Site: brandenburg
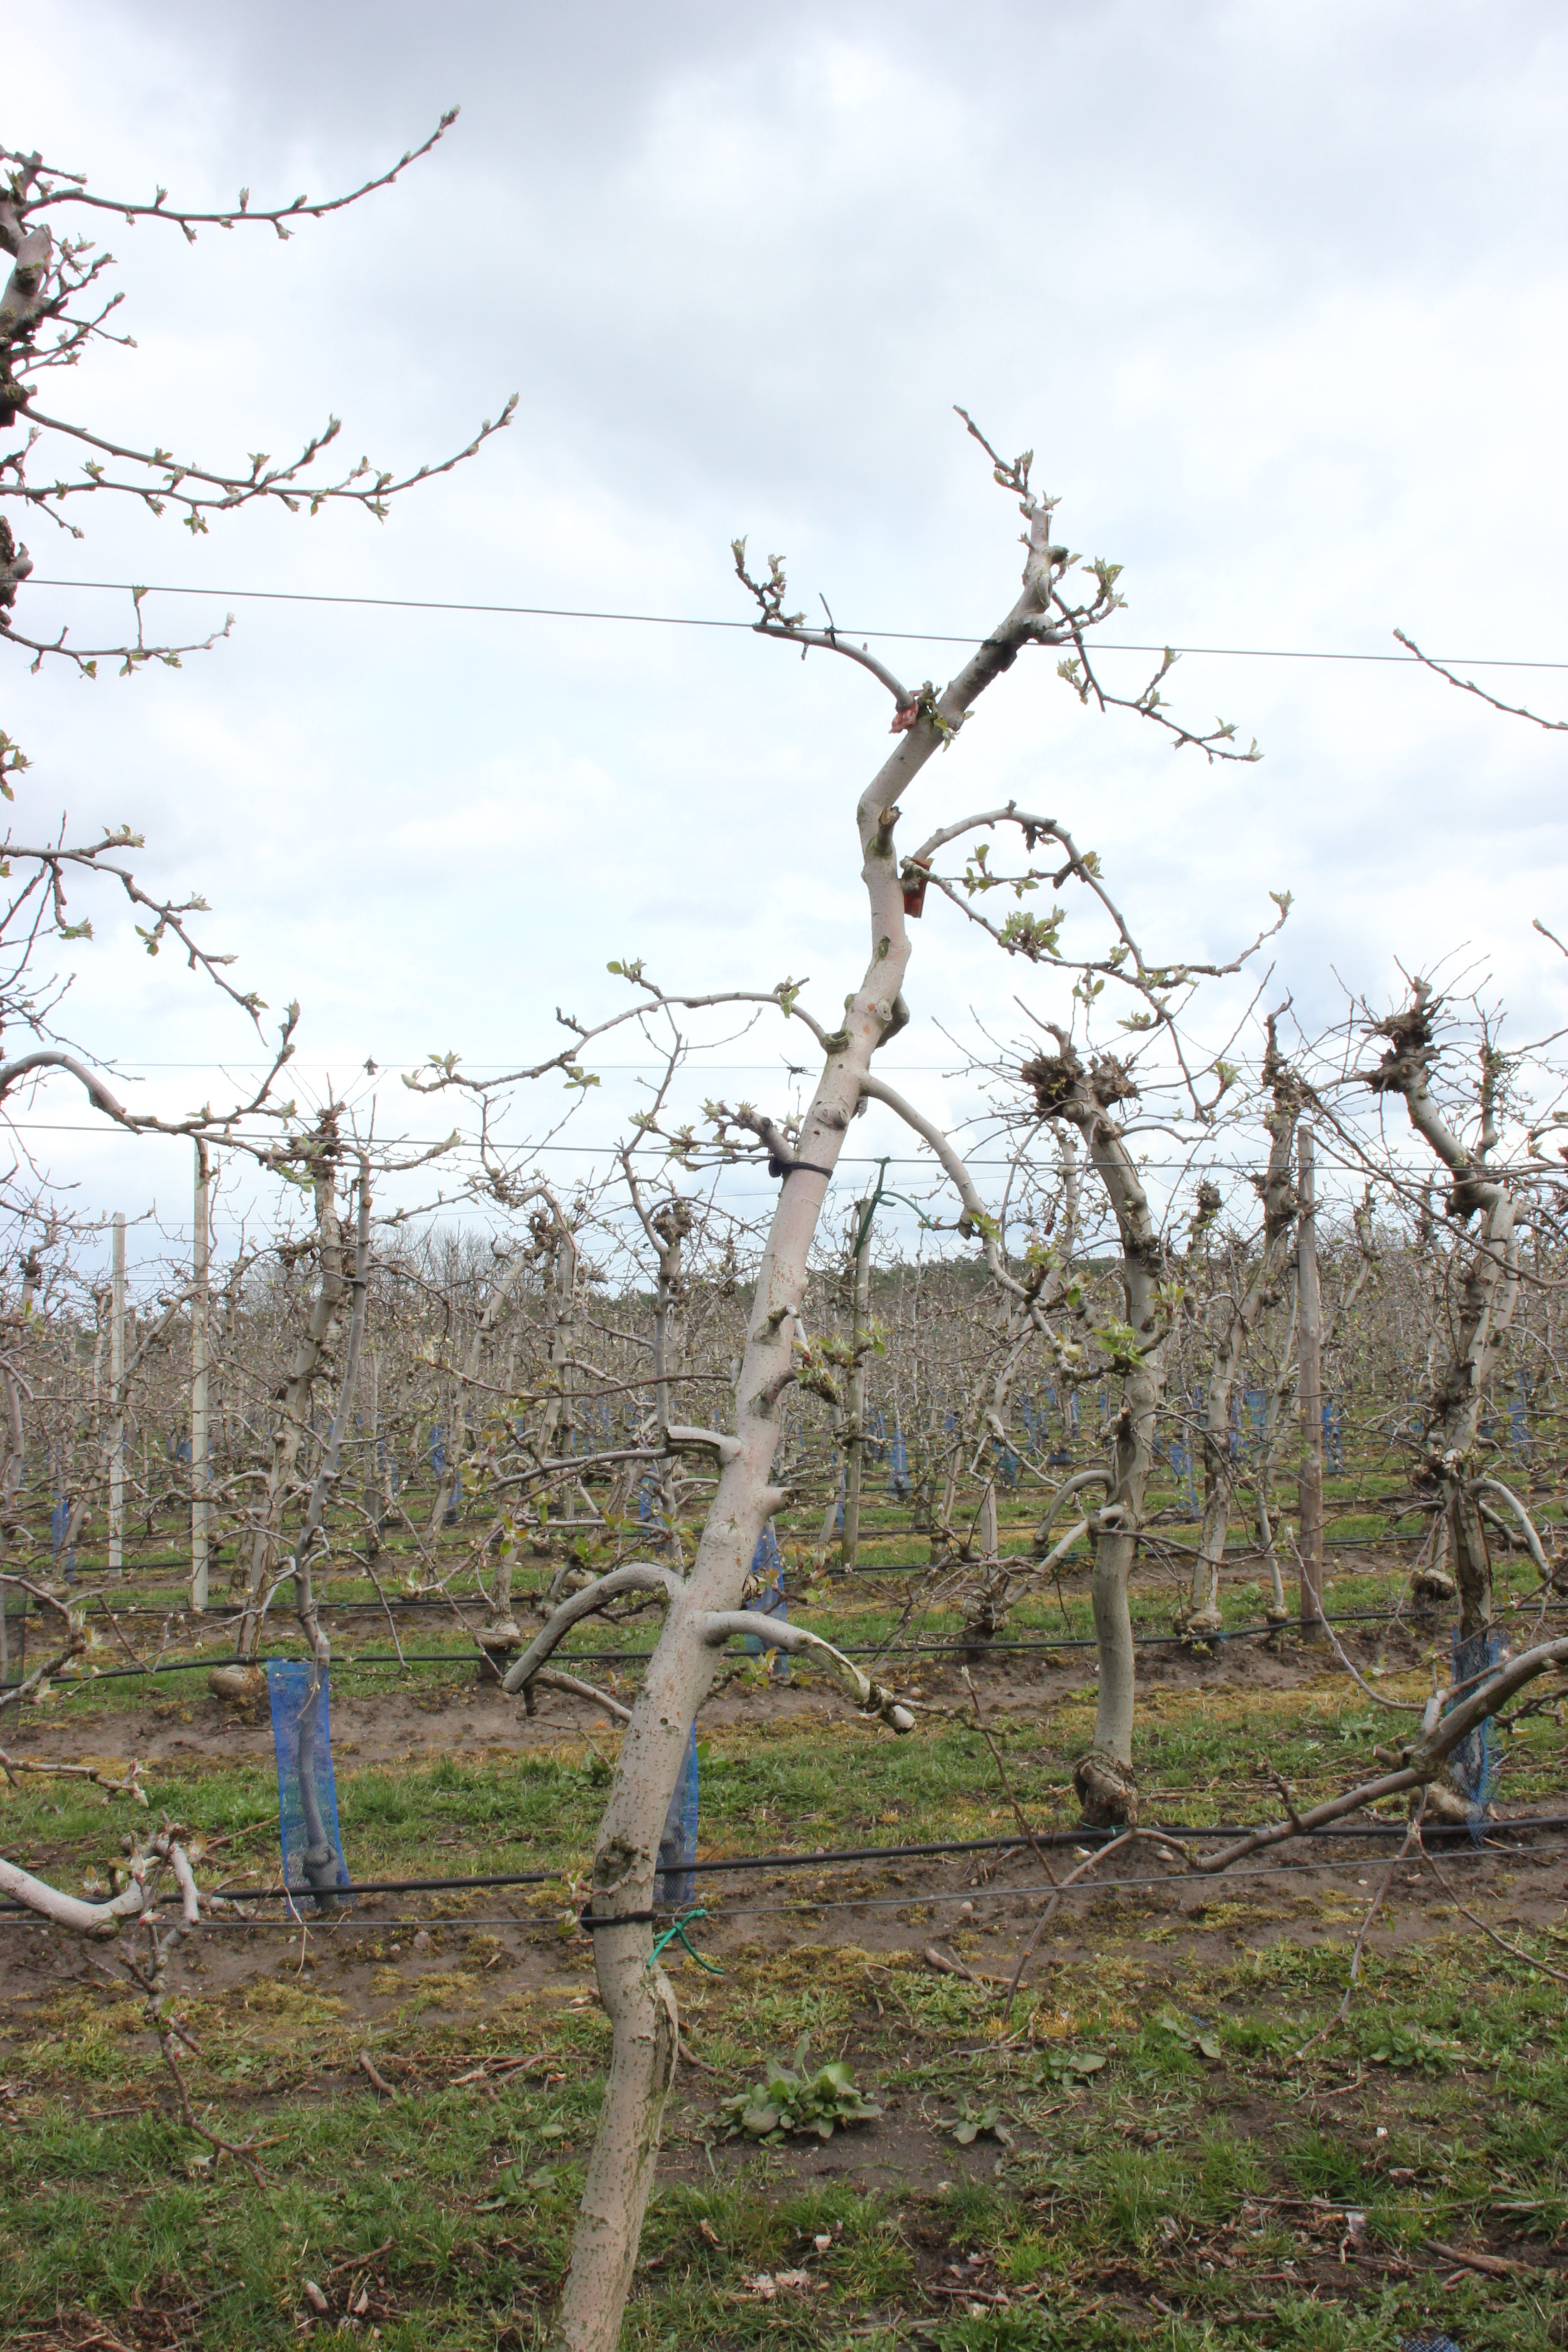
Growth stage (BBCH 55): Inflorescence emergence